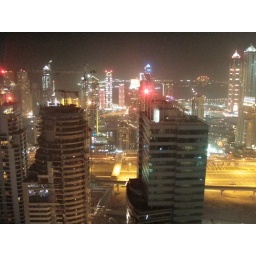
View over Dubai from Nick's place. They are building a lake below